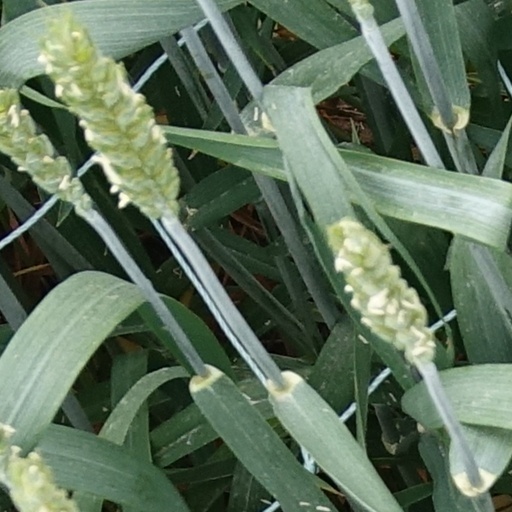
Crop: wheat